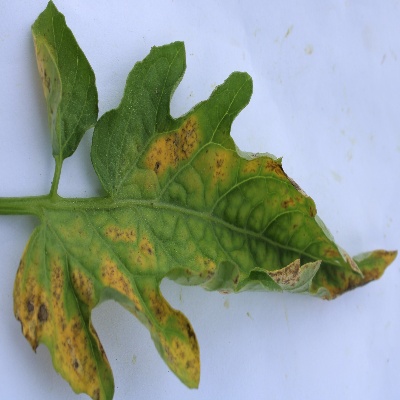
Crop: Tomato
Condition: verticulium wilt